Tennessee Coal, Iron and Railroad Company

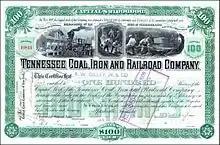
1899 Certificate for 100 Shares in TCI issued to FW Gilley Jr. & Co.

The Tennessee Coal, Iron and Railroad Company was one of the largest users of prison laborers, mostly Blacks convicted of petty crimes, as a method for paying fines. This practice was common for obtaining coal mining labor in Alabama at the close of the Reconstruction era. The number of convicts employed increased after U.S. Steel acquired TCI in 1907, as did the brutality of the conditions in which they labored. In 1908, the first full year of U. S. Steel's ownership of TCI, almost 60 prison workers died from workplace-related accidents. That same year, the new owners of the company discovered a 400% annual turnover in the workforce.